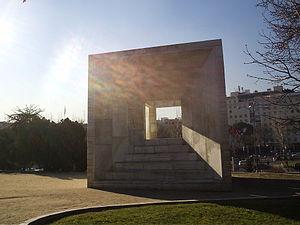
L'histoire des constitutions en Espagne est le reflet des convulsions politiques qu'a connues le pays au cours des XIXᵉ et XXᵉ siècles et montre les tensions sociales et politiques qui existent et ont existé dans le pays.